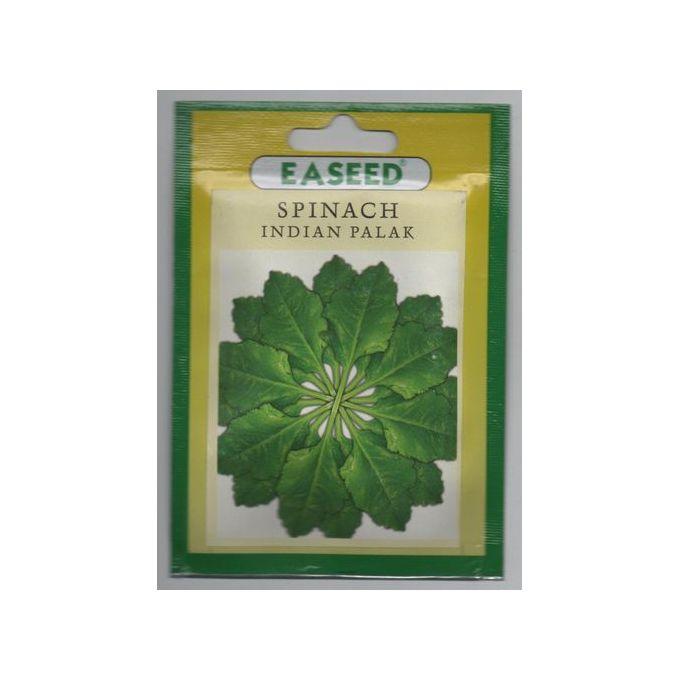
Kifungashio cha mbegu kilichobeba rangi ya dhahabu na kijani kikiwa na picha ya mmea uliostawi vizuri unaoashiria ubora wa mbegu hii, juu ya kifungashio kuna maandishi yanayosomeka "EA seeds" ikiwa ni alama ya kuaminika katika kilimo cha mbegu bora.